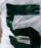
Number: 5